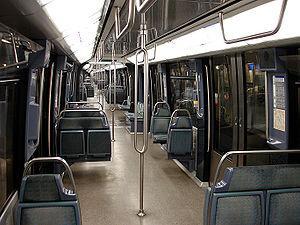
Intérieur d'une rame MP 89 CA de la ligne 14 du métro de Paris, France
La ligne 14 du métro de Paris est l'une des seize lignes du réseau métropolitain de Paris. Elle relie la station Saint-Lazare à la station Olympiades en traversant le centre de Paris selon une diagonale nord-ouest / sud-est. La ligne est également connue sous son nom de projet : Meteor, rétroacronyme de « MÉTro Est-Ouest Rapide ».
Le métro de Paris est l'un des systèmes de transport en commun desservant la ville de Paris et son agglomération. Exploité par la Régie autonome des transports parisiens, il comporte seize lignes, essentiellement souterraines, totalisant près de 220 kilomètres. Devenu l'un des symboles de Paris, il se caractérise par la densité de son réseau au cœur de la ville et par son style architectural homogène influencé par l'Art nouveau.
Le matériel roulant du métro de Paris a connu de nombreuses évolutions depuis l'ouverture de sa première ligne le 19 juillet 1900. En 2011, huit types de matériels circulent sur le réseau parisien, quatre sur pneumatiques et quatre sur roues en fer. Depuis la création de la RATP en 1949, les chiffres qui suivent ces lettres désignent généralement soit l'année de conception, soit l'année d'appel d'offres du matériel.